Penrhyn Quarry Railway

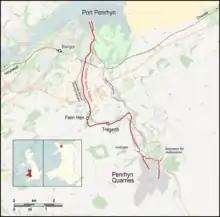
Penrhyn Quarry Railway

The first locomotives used on the new railway were three De Winton's with horizontal boilers. Although successful, these locomotives were not powerful enough for the substantial traffic that passed down the line. In 1882 the railway ordered 'Charles', a large 0-4-0ST from Hunslet. Charles proved very successful and was followed by 'Blanche' and 'Linda' in 1893 to the same basic design. These locomotives were the mainstay of the railway for the rest of its life.